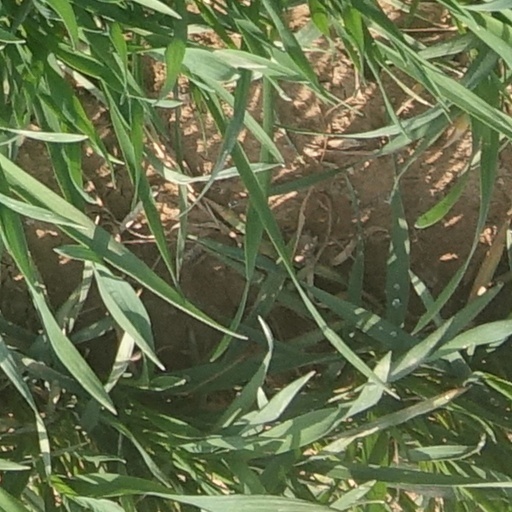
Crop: wheat